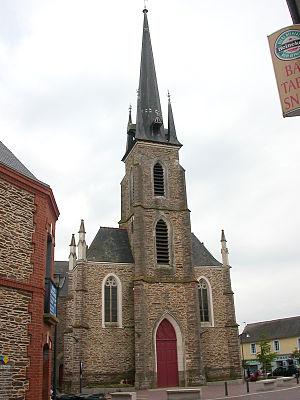
Église de Saint-Erblon
Saint-Erblon est une commune française située dans le département d'Ille-et-Vilaine en région Bretagne. Elle est également membre de Rennes Métropole comme 42 autres communes.